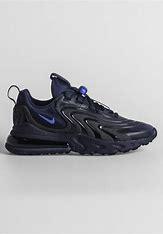
Brand: Nike
Model: Air Max 270 React ENG